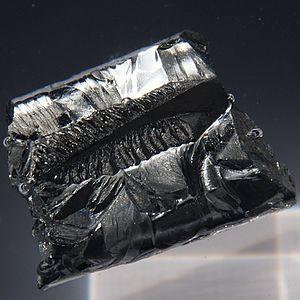
L'antimoine est l'élément chimique de numéro atomique 51, de symbole Sb. C'est un membre du groupe des pnictogènes. De propriétés intermédiaires entre celles des métaux et des non-métaux, l'antimoine est, avec l'arsenic, un métalloïde du cinquième groupe principal du tableau périodique. Il s'agit d'un élément faiblement électropositif. L'électronégativité selon Pauling est de l'ordre de 1,9, alors que celle de As avoisine 2.
On dénombre 118 éléments chimiques ayant été observés, dont seulement 90 qui se rencontrent dans le milieu naturel.